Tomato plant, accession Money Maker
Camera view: bottom (45 deg); turntable rotation: 180 degrees
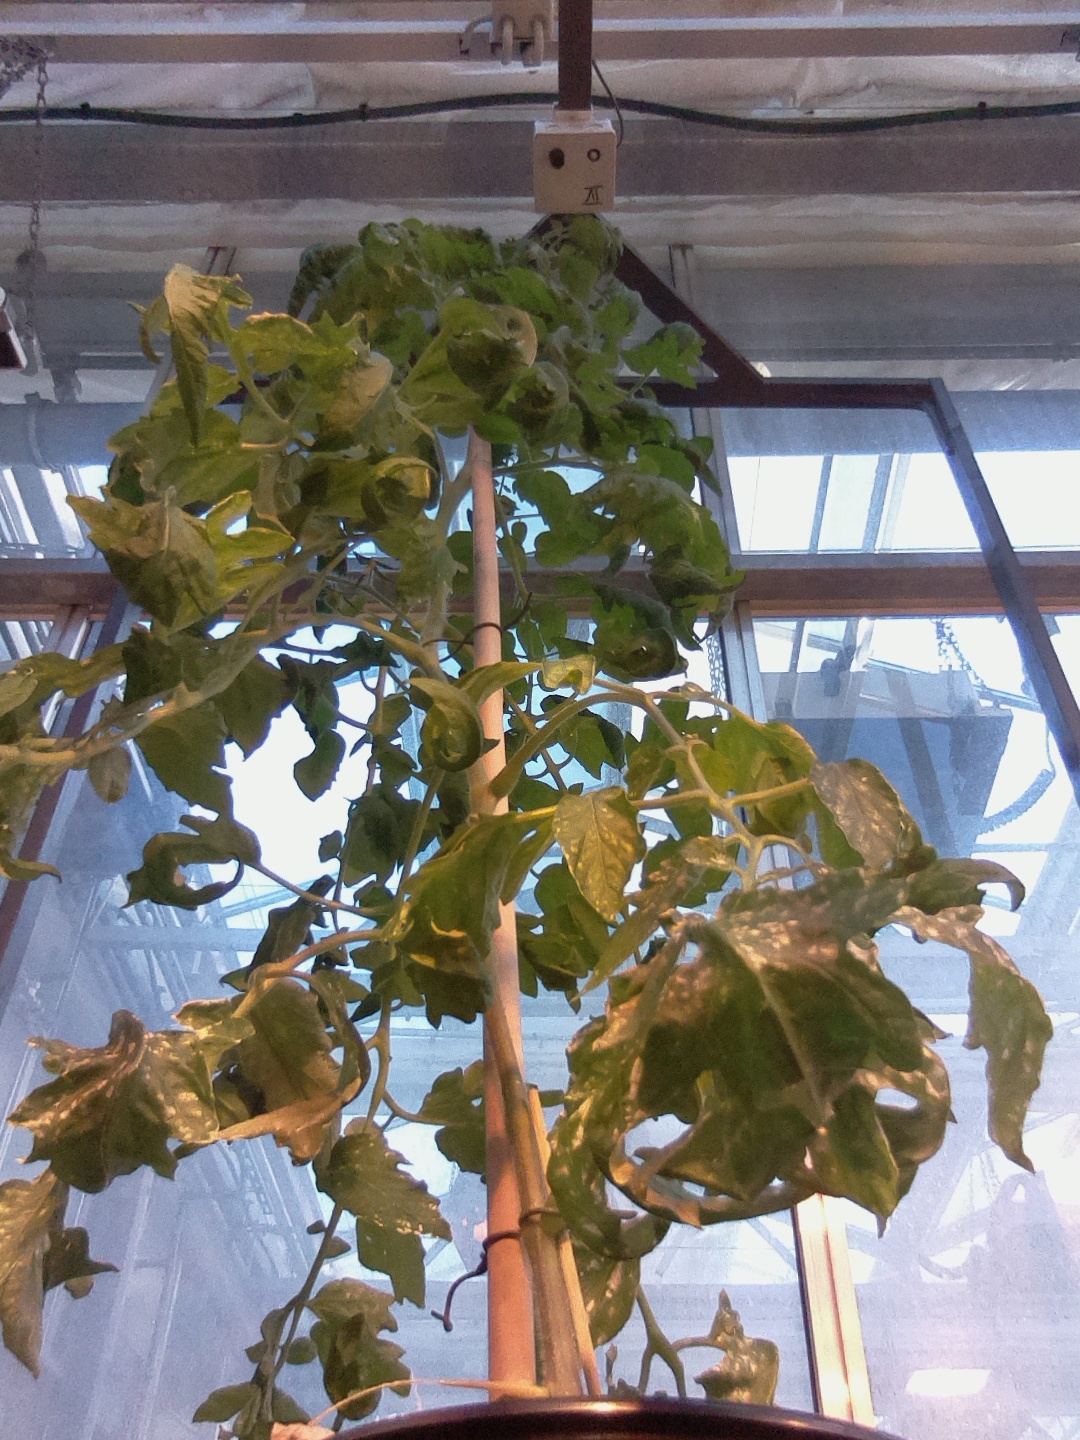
BBCH growth stage 70: Fruits at the main stem or branches visibles